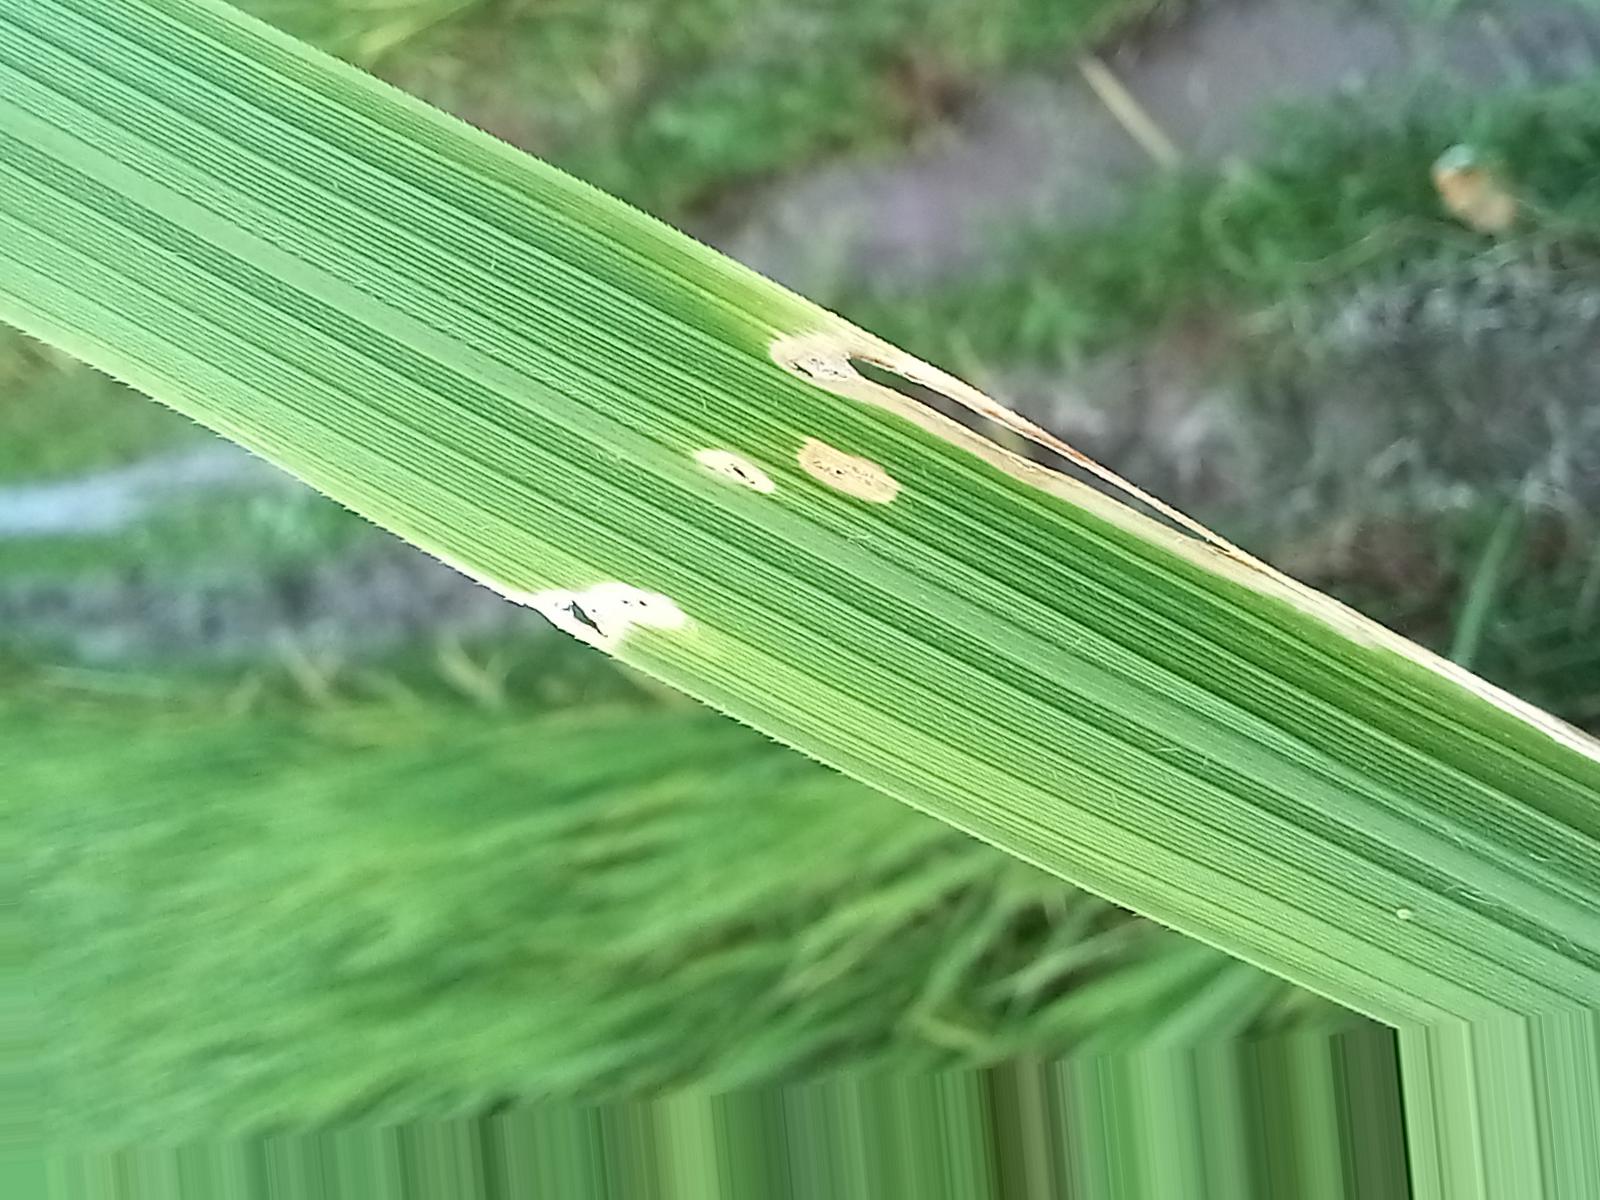
Nhãn: Sâu gai ( Hispa )